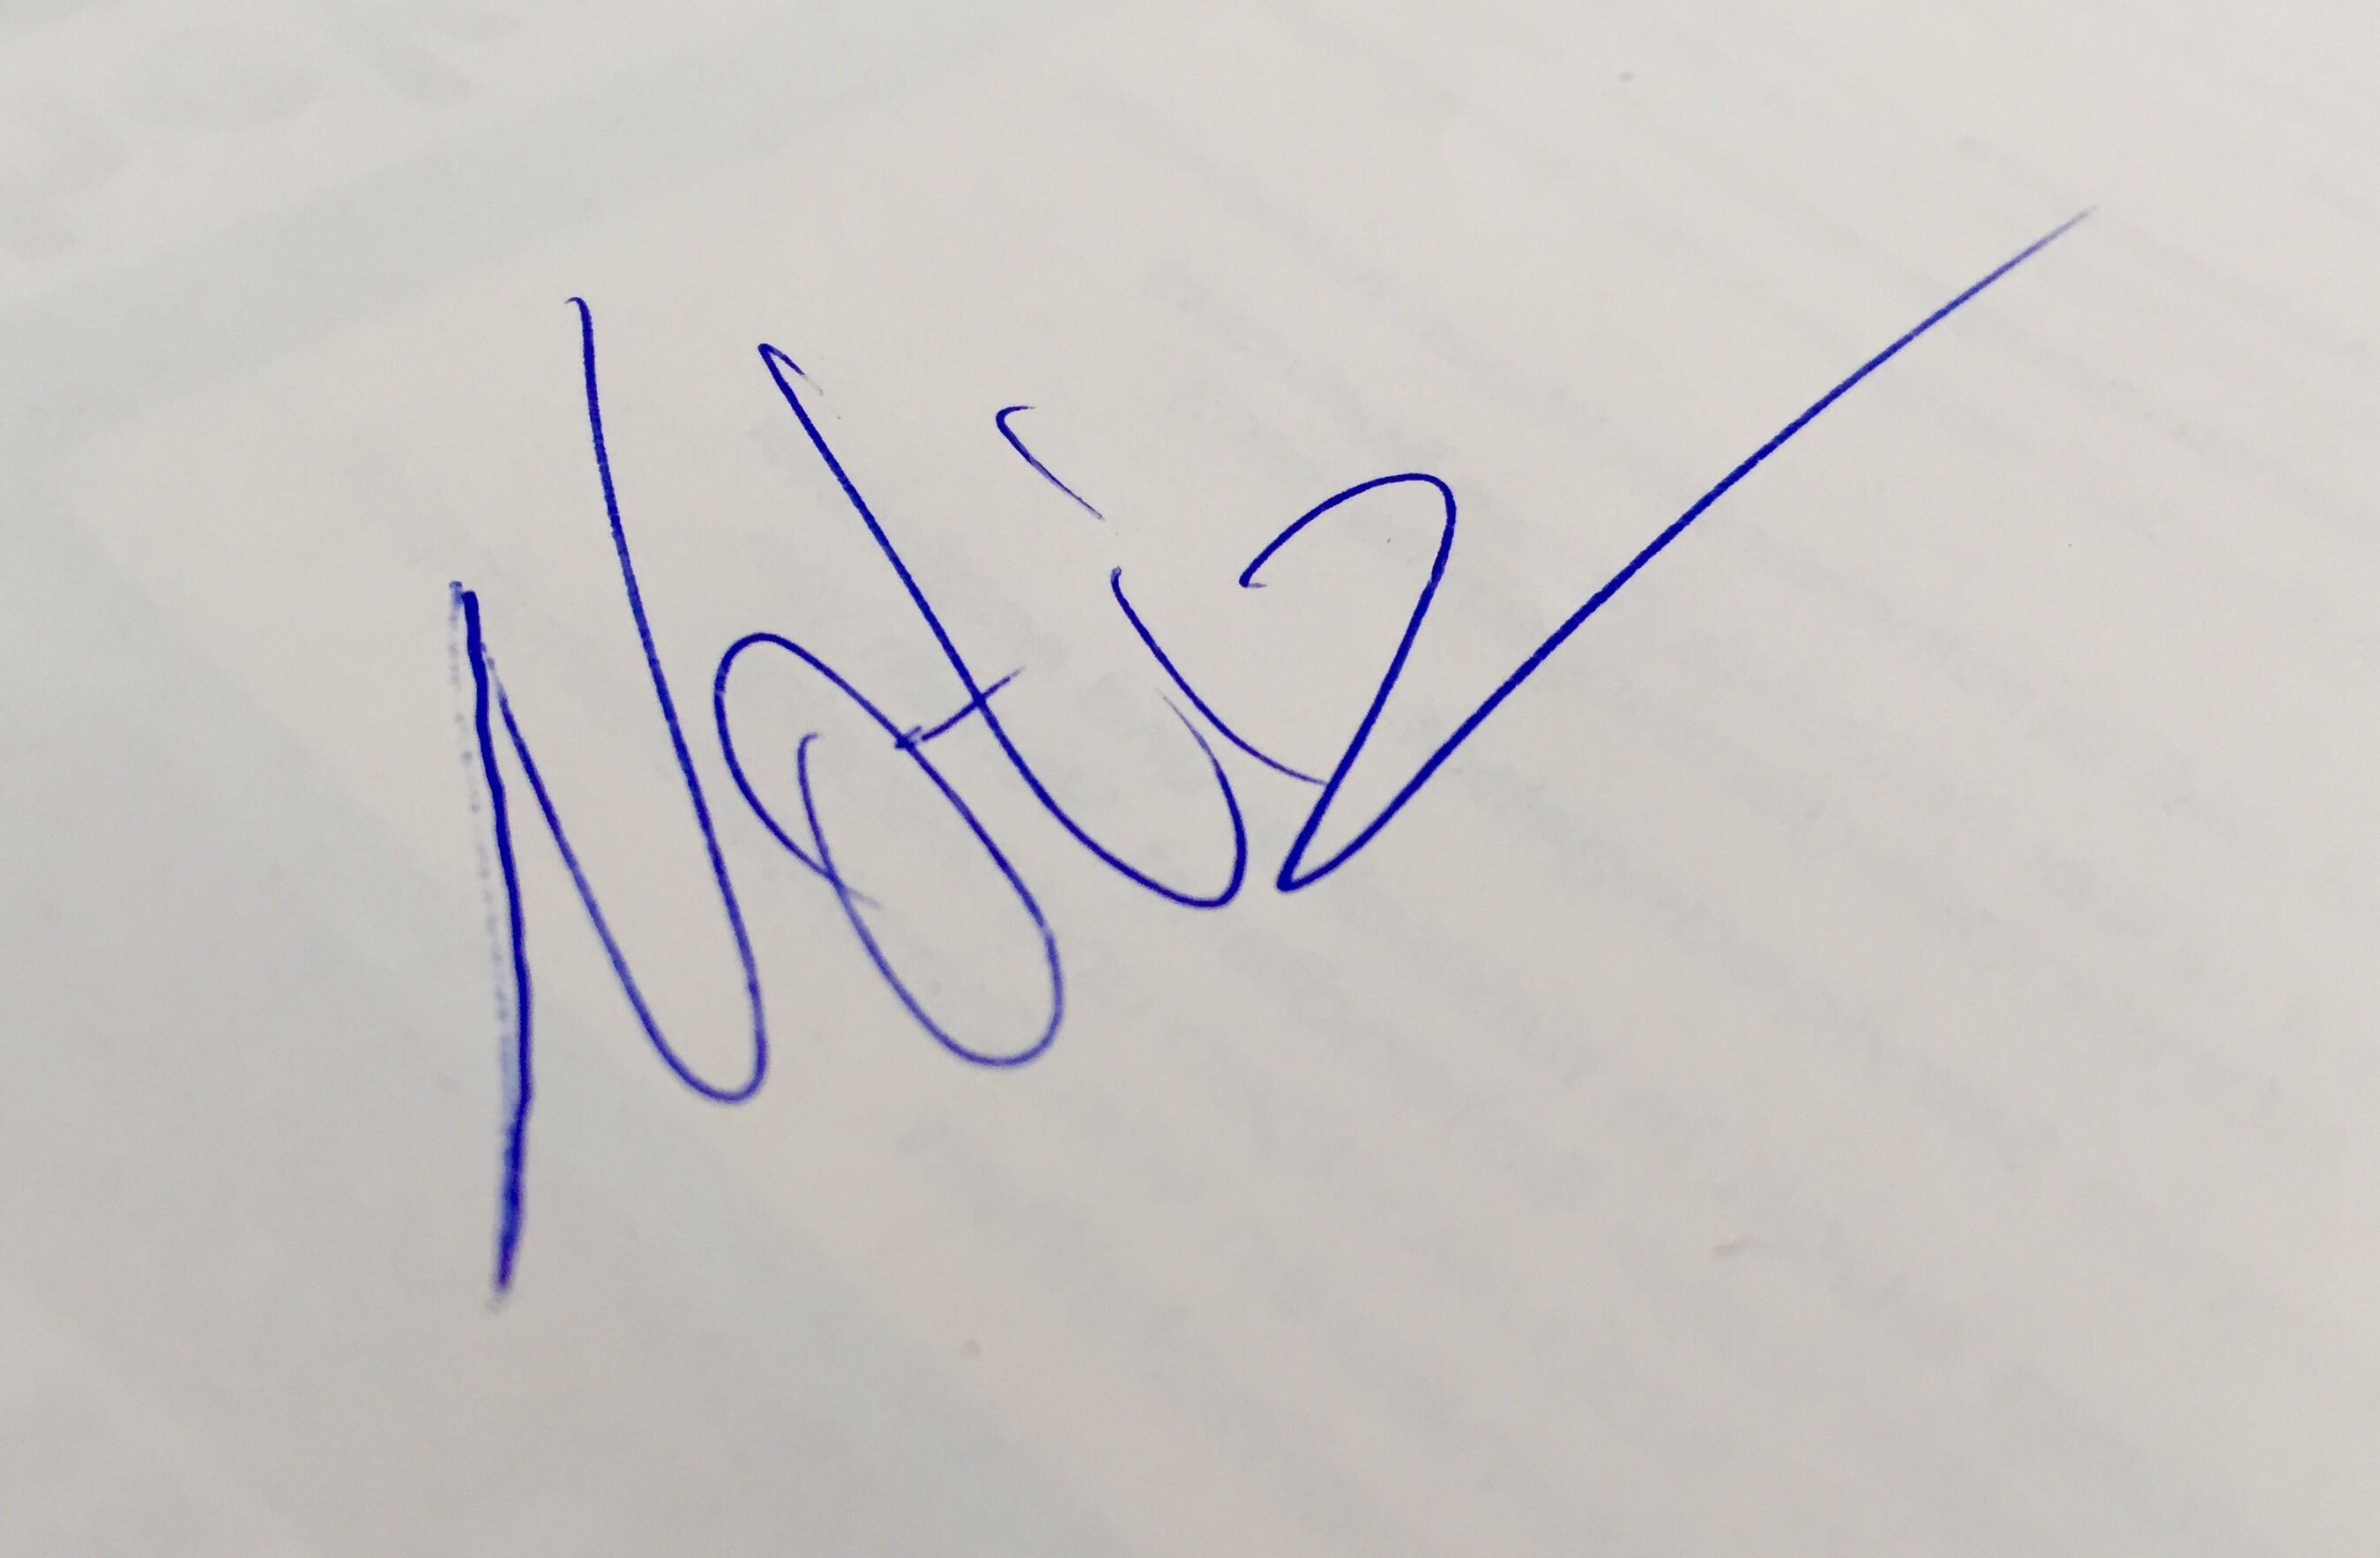
writing, needle, pen, line, office, note, write, brand, font, art, sketch, drawing, logo, text, handwriting, calligraphy, shape, list, notes, organization, stickies